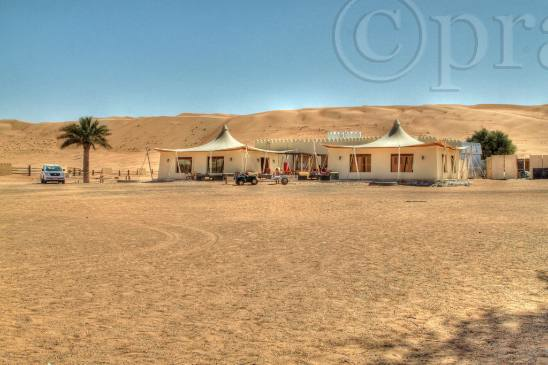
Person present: No